Nikola Gruevski

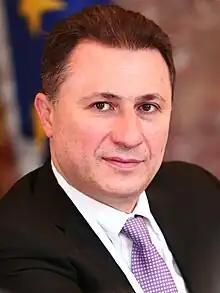
Gruevski in 2015

Nikola Gruevski (pronounced ; born 31 August 1970) is a former Macedonian politician who served as Prime Minister of Macedonia from 2006 until his resignation, which was caused by the 2016 Macedonian protests, and led the VMRO-DPMNE party from 2004 to 2017. He is the longest serving post-independence Macedonian prime minister, serving more than nine years in office.